Book of the de Burgos

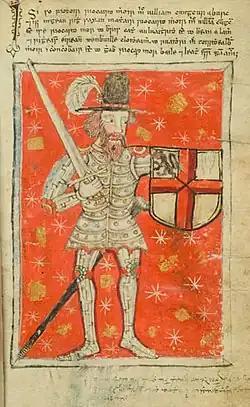
Folio 19r

The Book of the de Burgos or Book of the Burkes is a late 16th-century Gaelic illuminated manuscript held by the Library of Trinity College Dublin as MS 1440, "Historia et Genealogia Familiae de Burgo". The book consists of seventy-five folios, twenty-two of which remain blank.